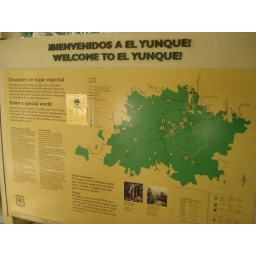
yunque rain forest sign in puerto rico